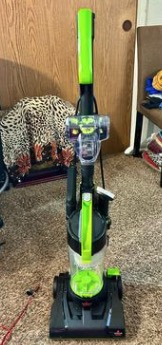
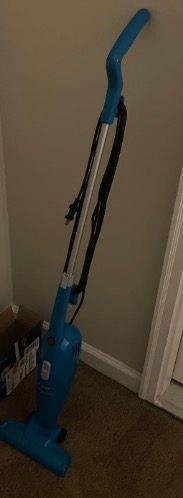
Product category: items_vacuum
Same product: no